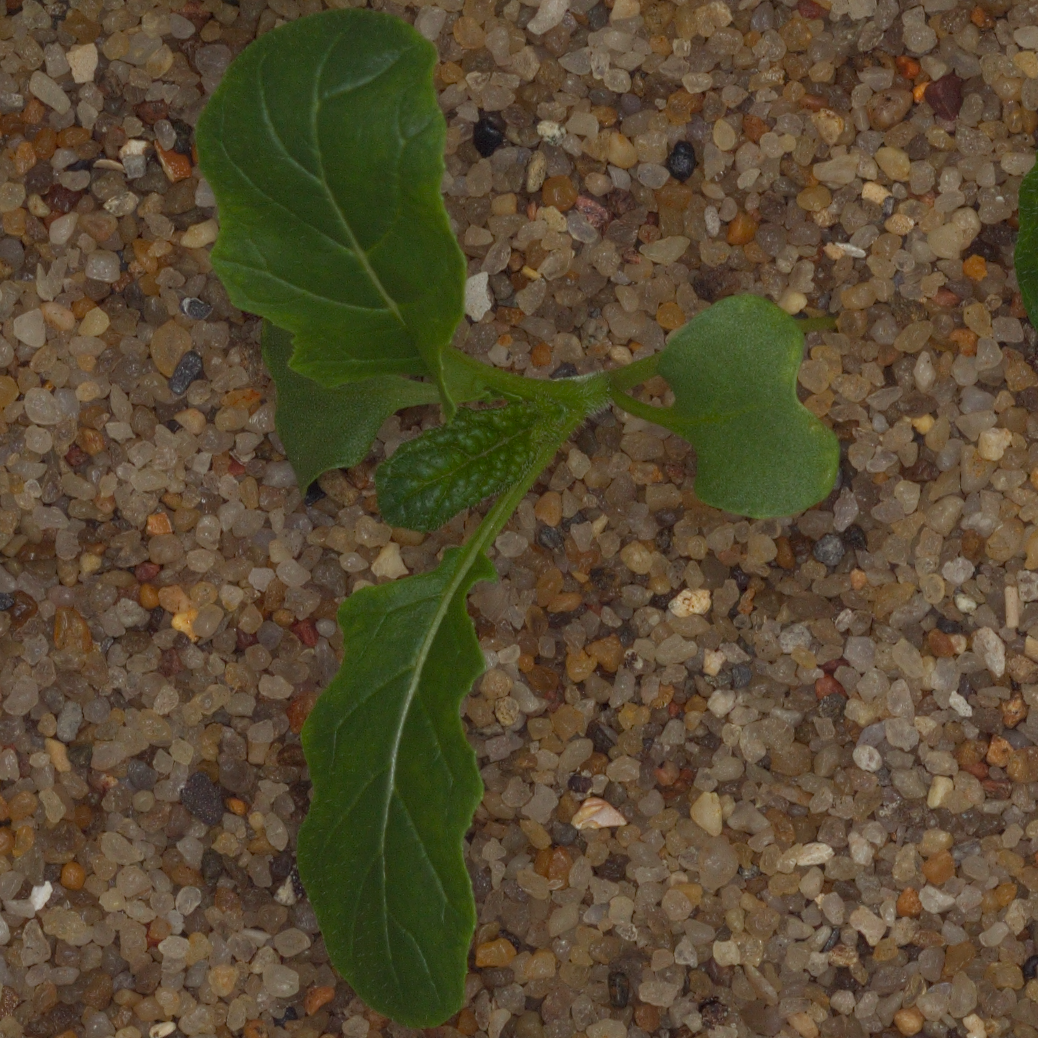
Label: charlock